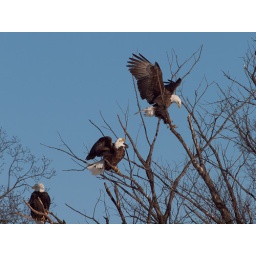
Eagles hung out on trees along the banks of the river in between taking turns catching fish.